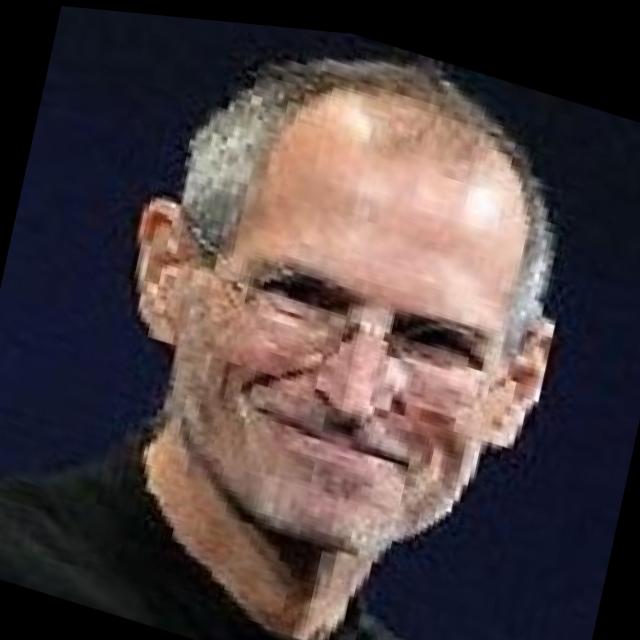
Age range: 45-64